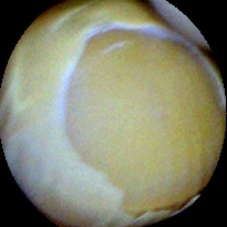
Label: Skin-damaged